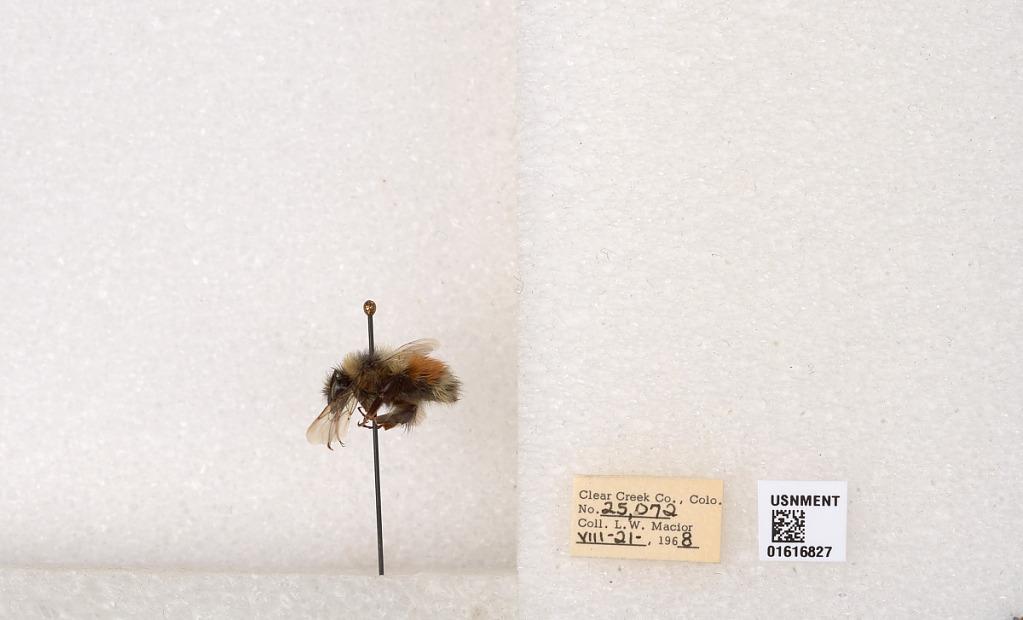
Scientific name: Bombus (Pyrobombus) sylvicola Kirby
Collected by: L. Macior
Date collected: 1968-8-21
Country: United States
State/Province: Colorado
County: Clear Creek
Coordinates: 39.6891, -105.644